Baltasound

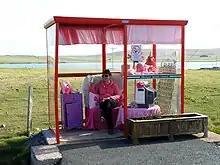
Bobby's Bus Shelter

A 2 foot 6 inch gauge railway was built from the Chromite quarries at Hagdale to Baltasound in 1907 to boost the Chromate industry on the island. Although the railway did not operate a passenger service, it helped the village economically and financially. Like other narrow gauge railways in the Shetland Islands, it did not survive.